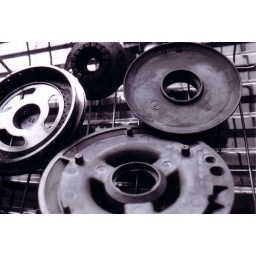
dad cleans car parts in the kitchen sink.